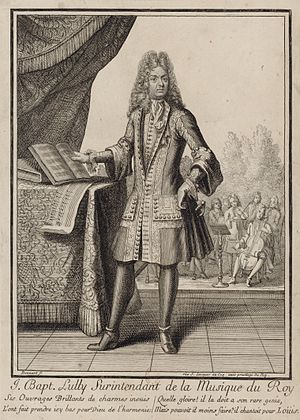
Jean-Baptiste Lully / Liv og gerning / Den franske operas Solkonge (1672–1685)
Lully i hofdragt
Jean-Baptiste Lully var fransk komponist af italiensk herkomst.